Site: brandenburg
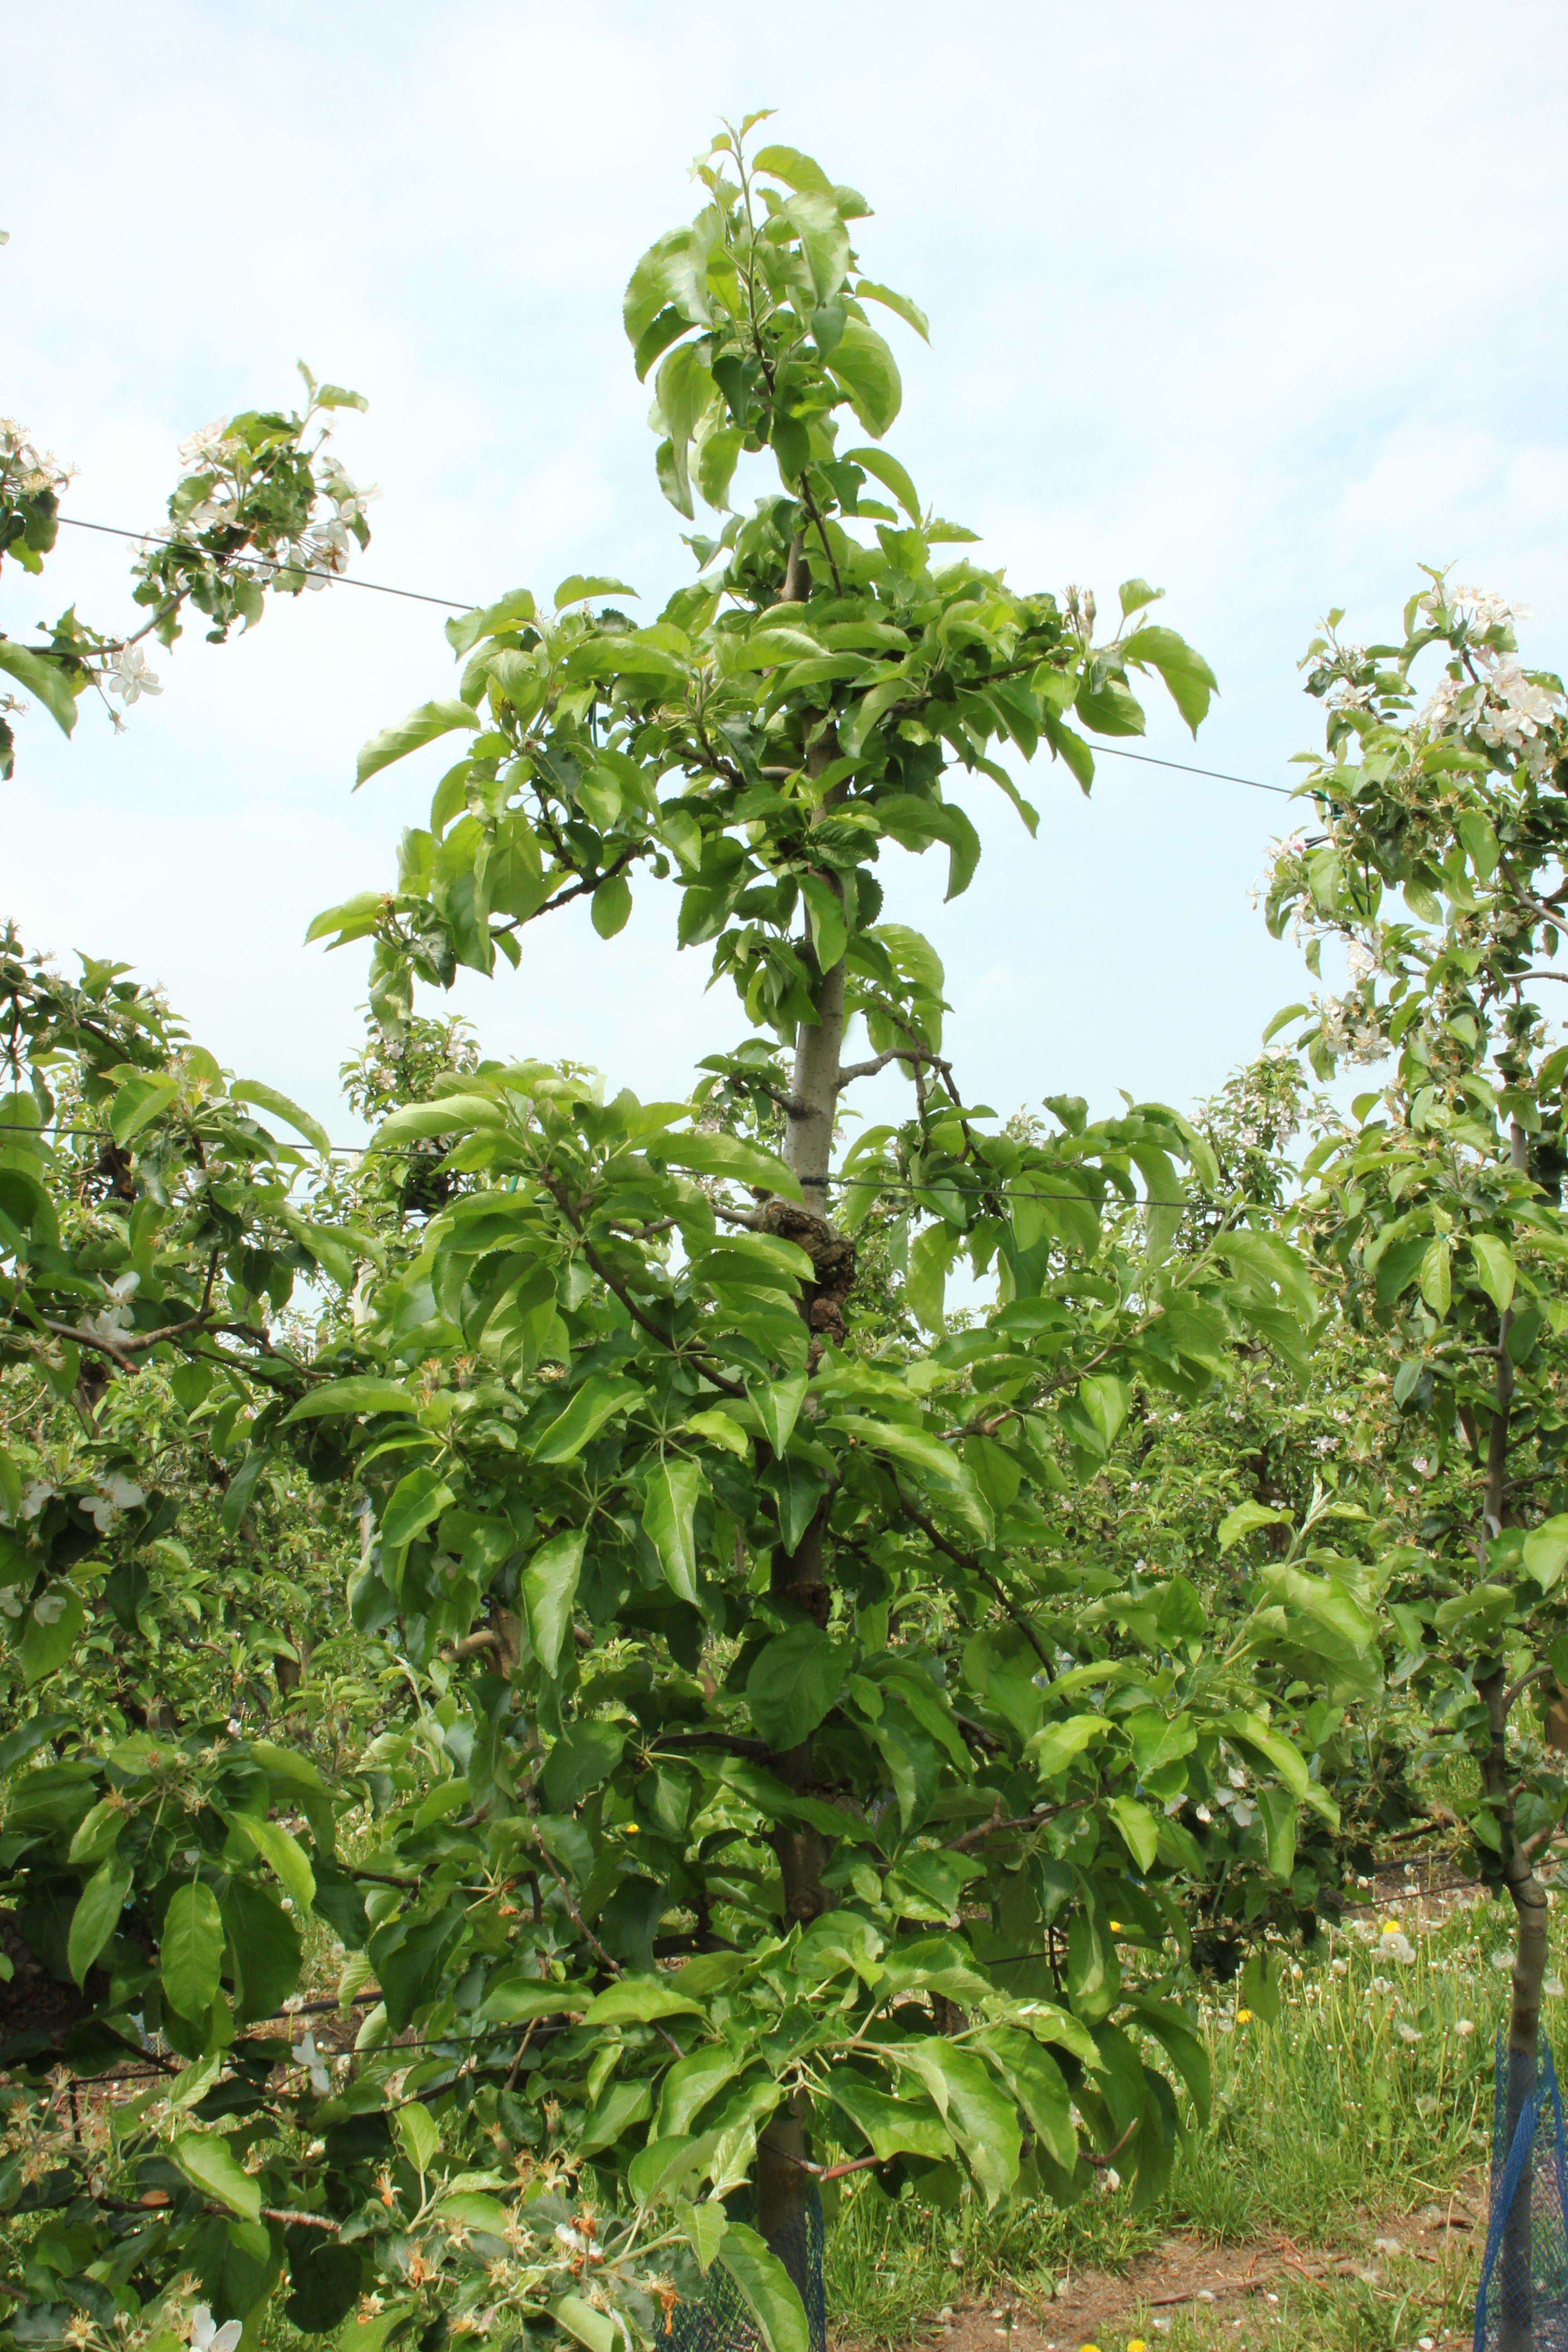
Growth stage (BBCH 67): Flowering